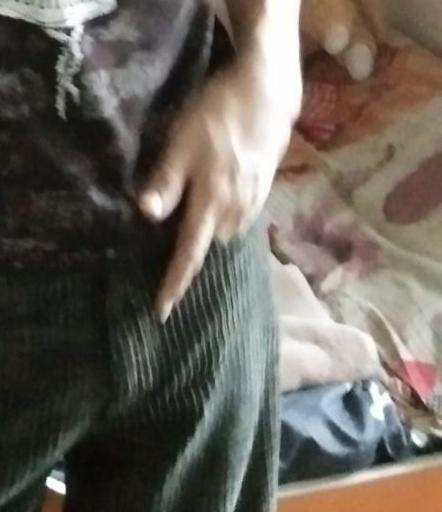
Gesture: no_gesture